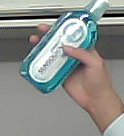
Product: sensodyne_mouthwash